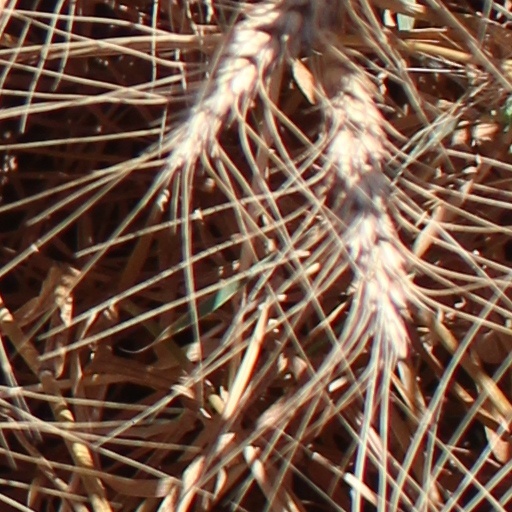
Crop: wheat